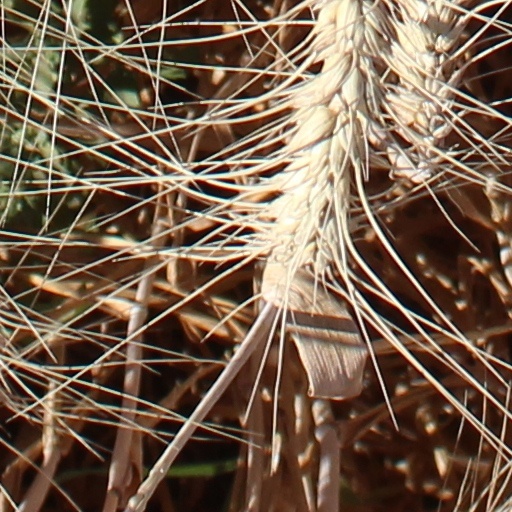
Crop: wheat